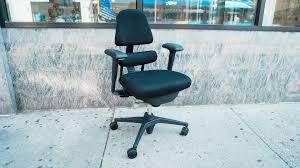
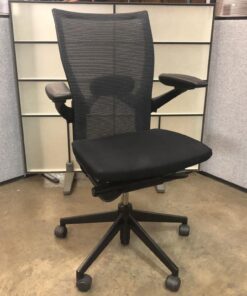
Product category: items_chair
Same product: no